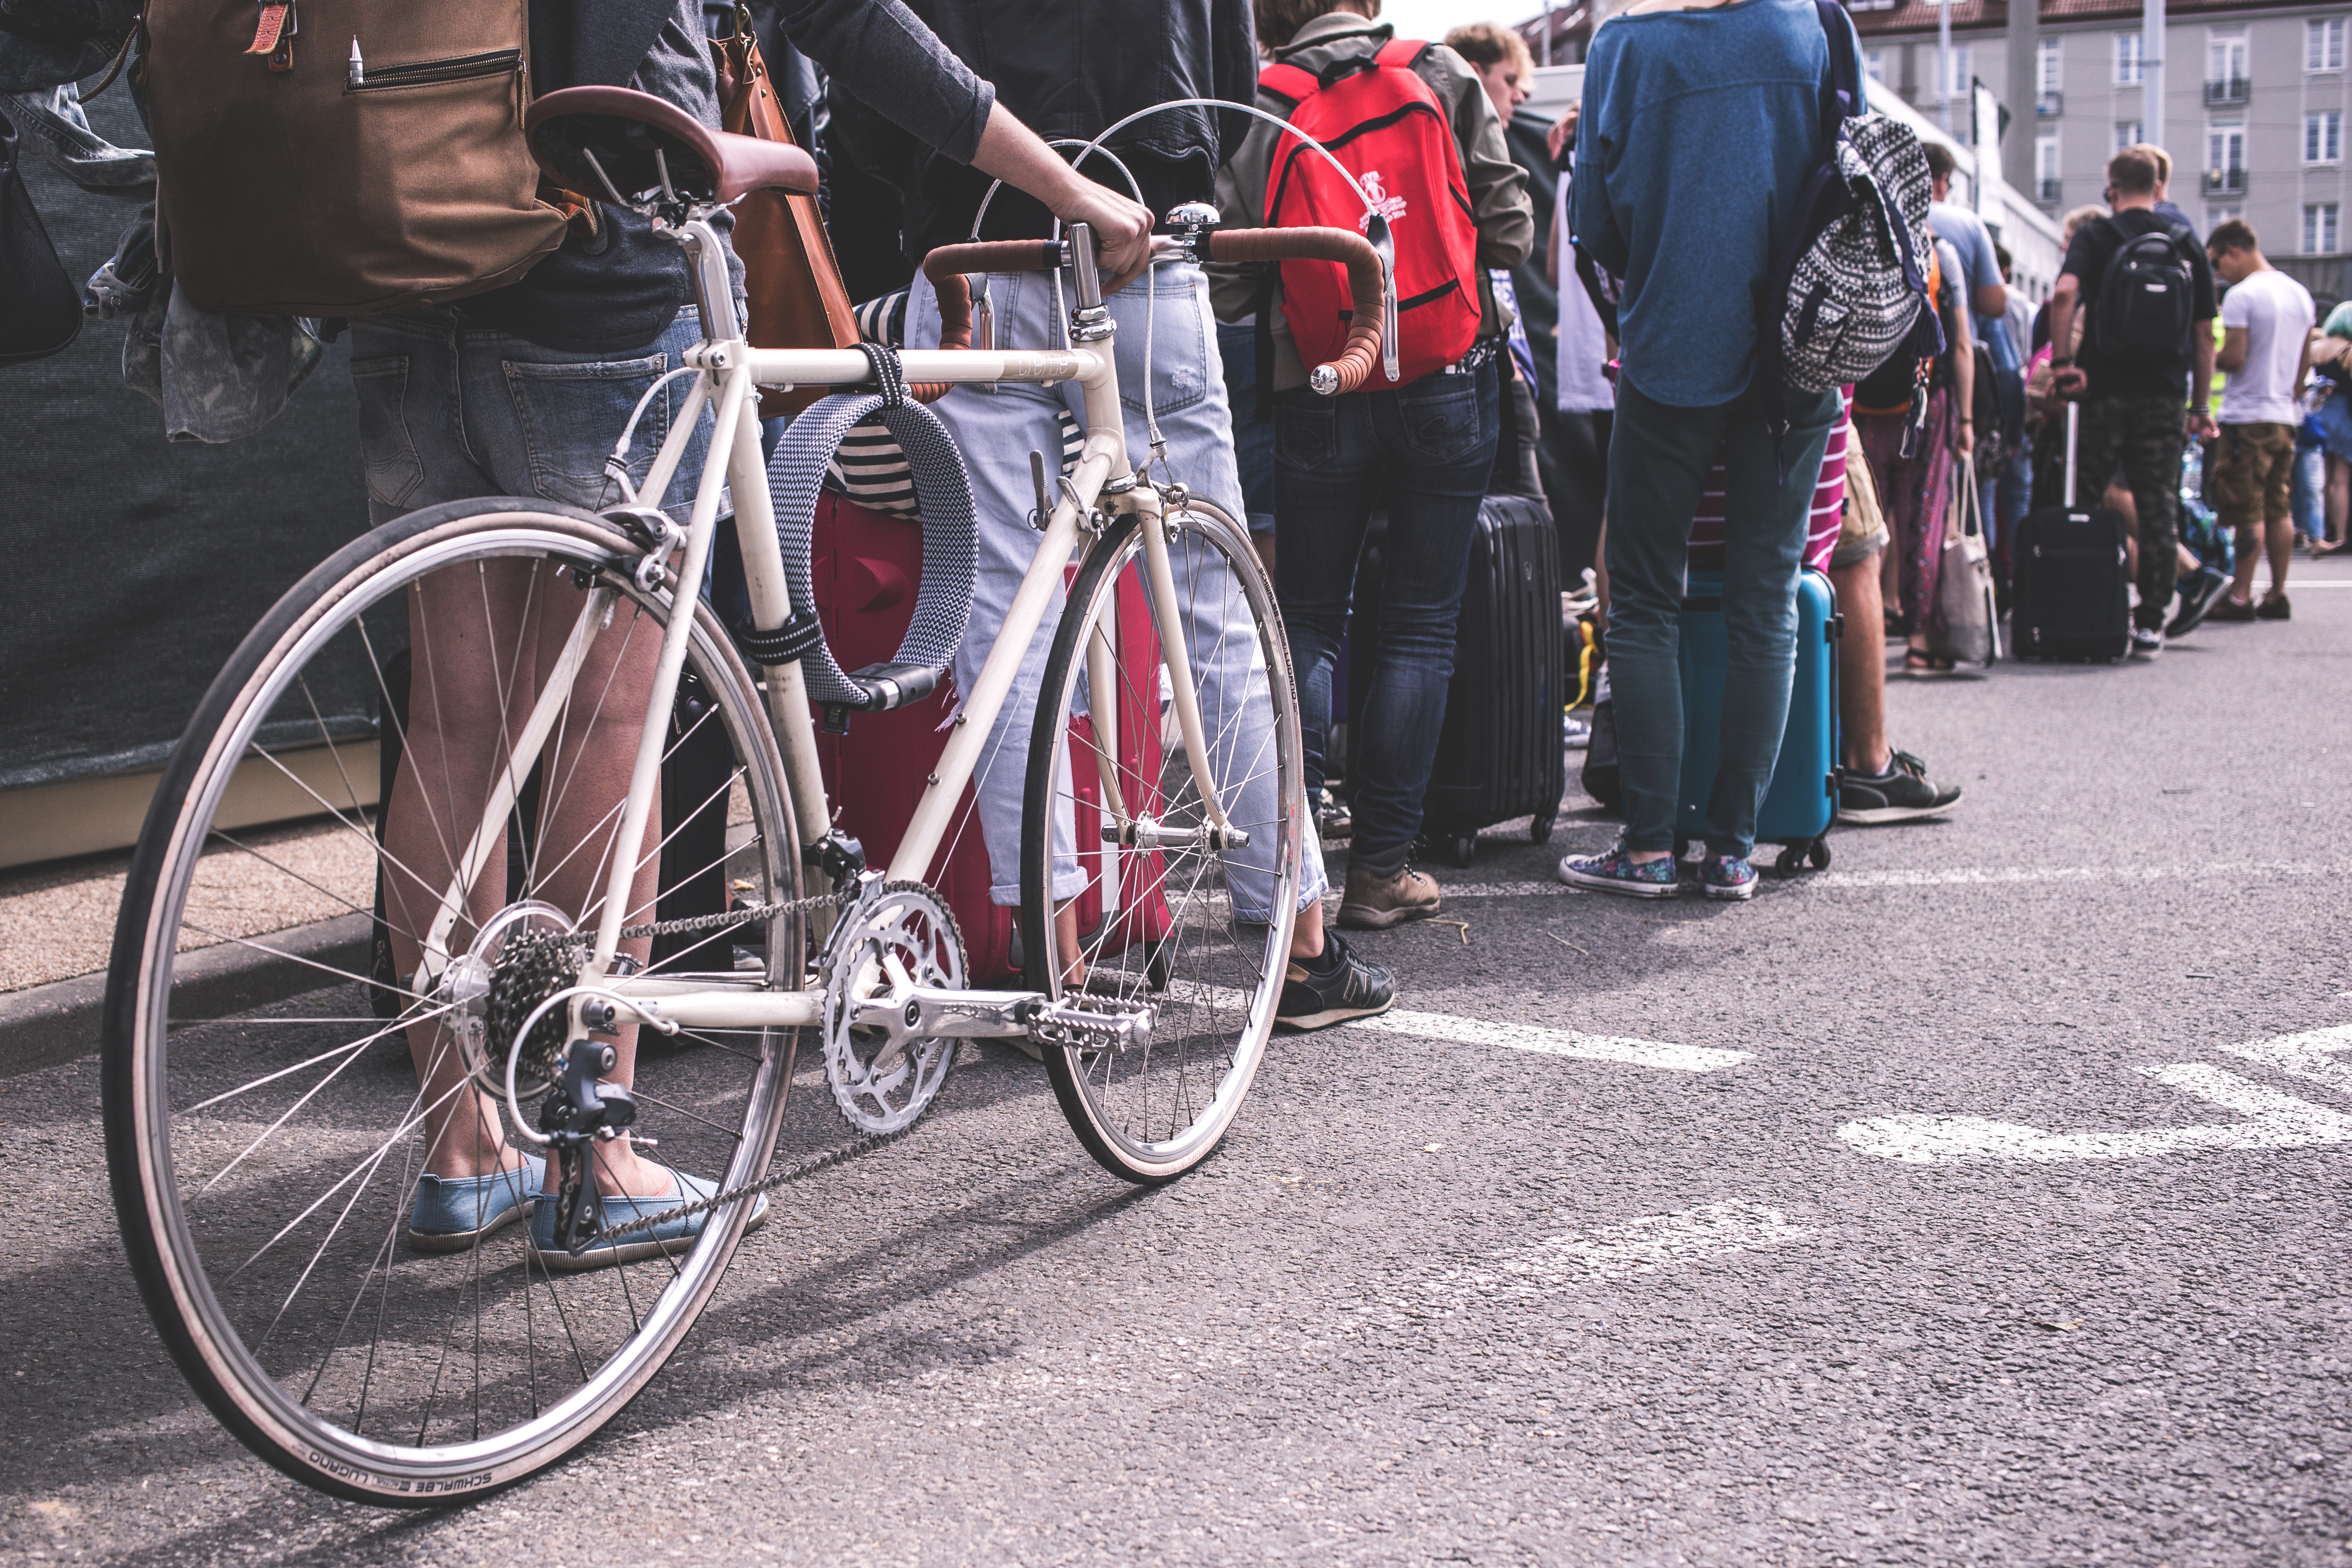
group, people, road, street, bicycle, bike, city, urban, crowd, line, vehicle, sports equipment, cycling, wheels, adult, road cycling, land vehicle, bicycle racing, road bicycle, endurance sports, racing bicycle, Queue area